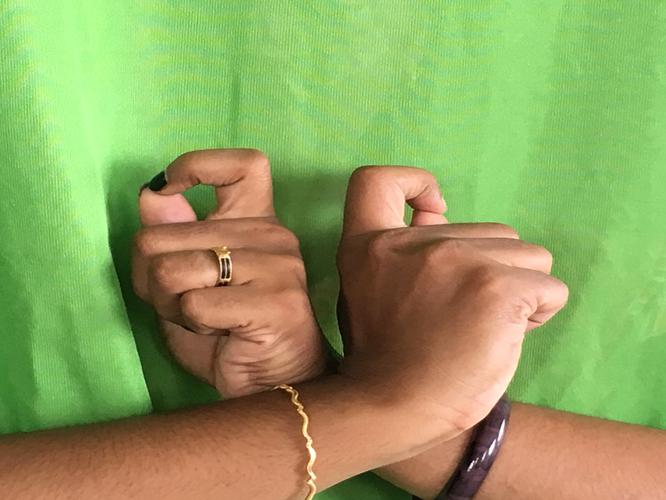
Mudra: Berunda
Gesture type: double_hand